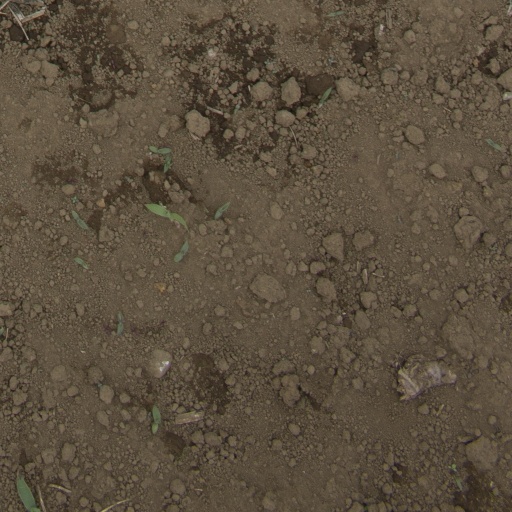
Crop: Jerusalem artichoke